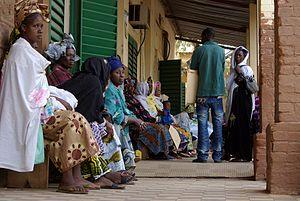
Olivier Hebrard, OTRS pending
Santé Diabète est une organisation non gouvernementale française dont le siège est basé à Grenoble et qui travaille sur le renforcement des systèmes de santé pour améliorer la prévention et la prise en charge du diabète en Afrique.